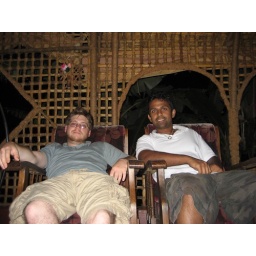
Chillin on a house boat in Kerala